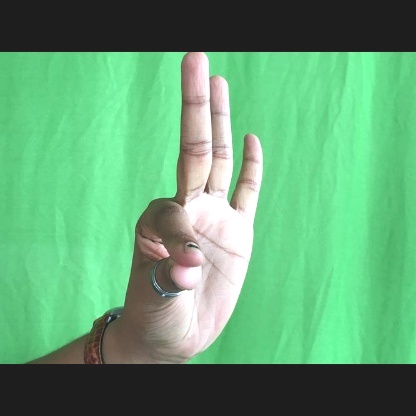
Mudra: Hamsasyam